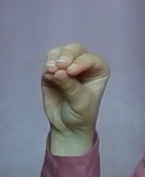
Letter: ha